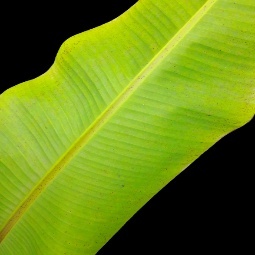
Label: Sulphur